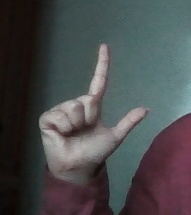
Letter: laam